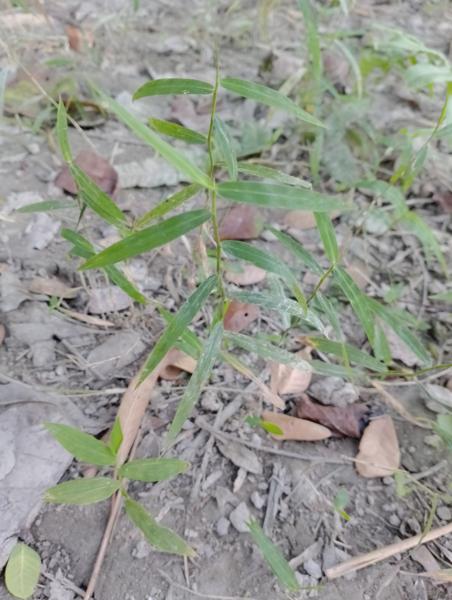
Weed species: Panicum repens